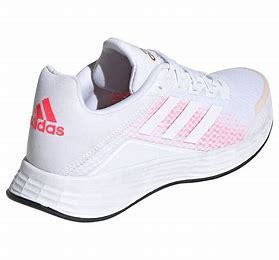
Brand: Adidas
Model: Duramo SL Lauf